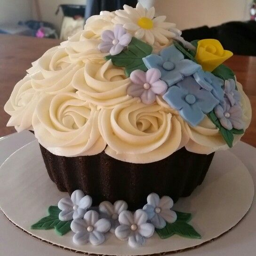
giant chocolate cupcake with buttercream for a 80th birthday .